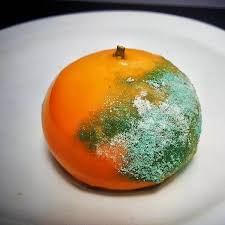
Label: trash